National Democratic Party of Germany

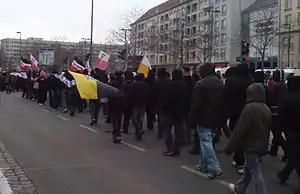
Supporters of the NPD and other protesters in Dresden, 2009

In 2005, the Landtag of Saxony held a minute of silence for the victims of Nazi Germany. Holger Apfel, leader of the NPD in Saxony and deputy leader of the party nationwide, boycotted the remembrance along with 11 other NPD politicians and staged a walkout from the Landtag chamber. He also gave a speech in which he demanded a moment of silence be held for the victims of the bombing of Dresden in 1945 and called the Allies of World War II "mass murderers", stating that "Today we in this parliament are taking up the political battle for historical truth, and against the servitude of guilt of the German people... The causes of the holocaust bombing of Dresden have nothing to do with either 1 September 1939 or with 30 January 1933." Apfel's speech caused politicians from other parties in the Landtag to walk out in protest.